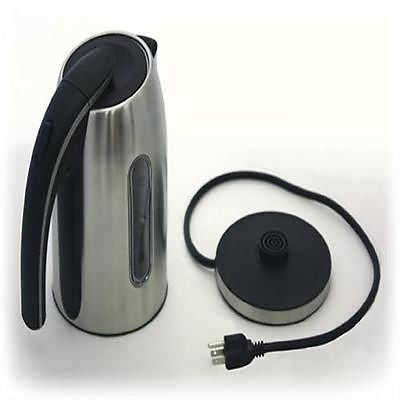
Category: kettle